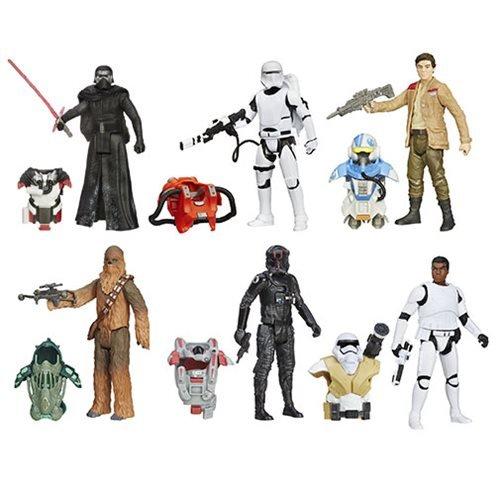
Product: Hasbro Star Wars Tfa Armor Series Wave 2 Action Figure
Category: Toys & Games | Toy Figures & Playsets | Action Figures
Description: Great quality figure.
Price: $59.95
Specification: ProductDimensions:1.5x1x2inches|ItemWeight:1pounds|ShippingWeight:1.95pounds(Viewshippingratesandpolicies)|DomesticShipping:ItemcanbeshippedwithinU.S.|InternationalShipping:ThisitemcanbeshippedtoselectcountriesoutsideoftheU.S.LearnMore|ASIN:B01LTHXZPO|Itemmodelnumber:HSB3886B|Manufacturerrecommendedage:24months-14years